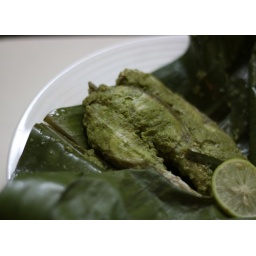
Fish marinated with fresh mint, green chillies,coconut and spices and then steamed in banana leaves.